Chelsea Gray

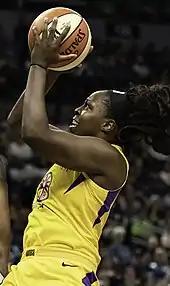
Gray shooting in 2019

With Toliver leaving the Sparks in free agency to join the Washington Mystics, Gray would be moved to starting point guard, following her heroic off-the-bench performance in the Finals. Gray would have a breakout season in 2017 as she scored a career-high 25 points on May 27, 2017, in a 75–73 loss to the Atlanta Dream. Gray would also be voted into the 2017 WNBA All-Star Game, making it her first career all-star game appearance. She finished off the season leading the league in three-point field goal percentage and averaged career-highs in scoring, rebounds, assists and minutes as the Sparks finished second place in the league with a 26–8 record, receiving a double-bye to the semi-finals. The Sparks would go on to advance to the Finals for the second season in a row, after defeating the Phoenix Mercury in a 3-game sweep, setting up a rematch with the Lynx. In Game 1 of the 2017 WNBA Finals, Gray scored a new career-high 27 points and hit the game-winning shot with 2 seconds left, sealing an 85–84 victory to give the Sparks a 1–0 series lead. However, the Sparks would lose in five games, failing to win back-to-back championships.